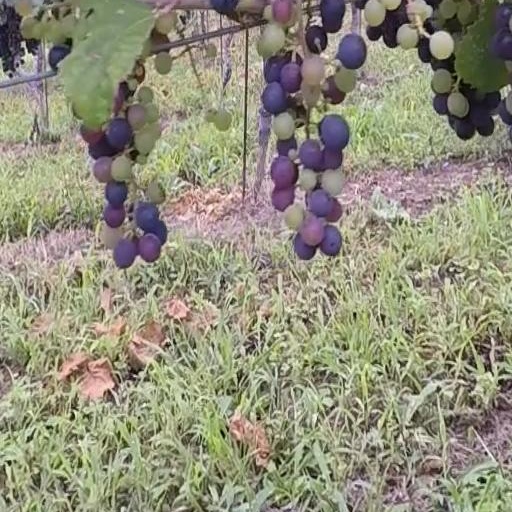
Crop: grape